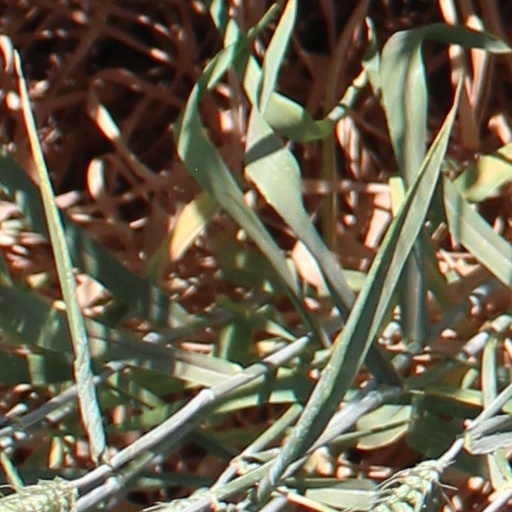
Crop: wheat